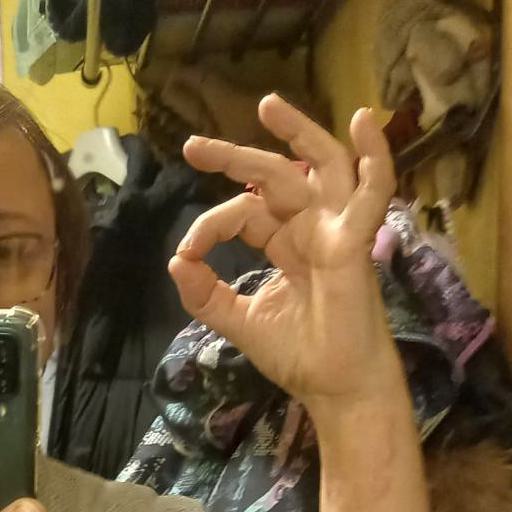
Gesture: ok